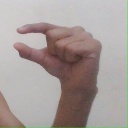
अक्षर: ग